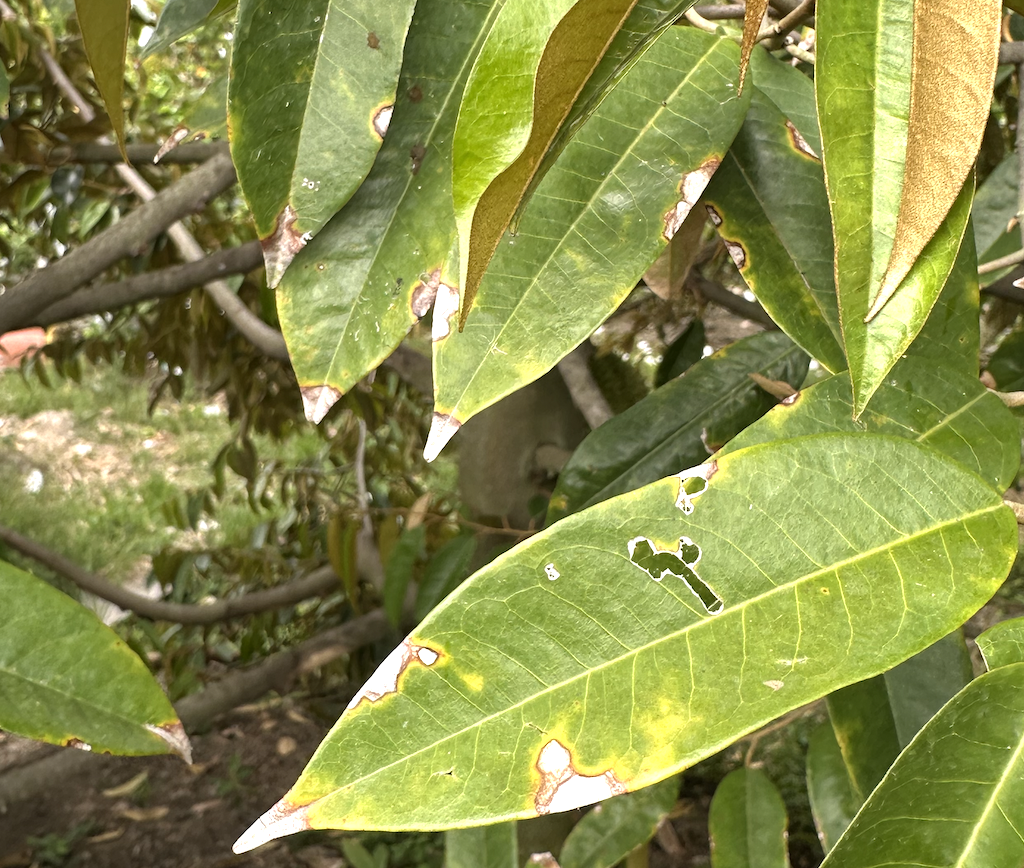
Label: anthracnose_disease